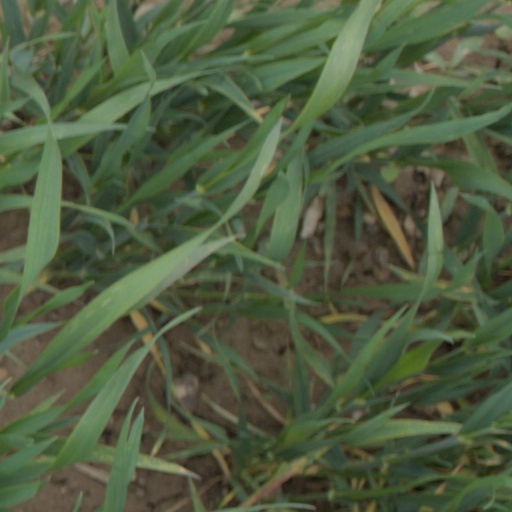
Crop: wheat